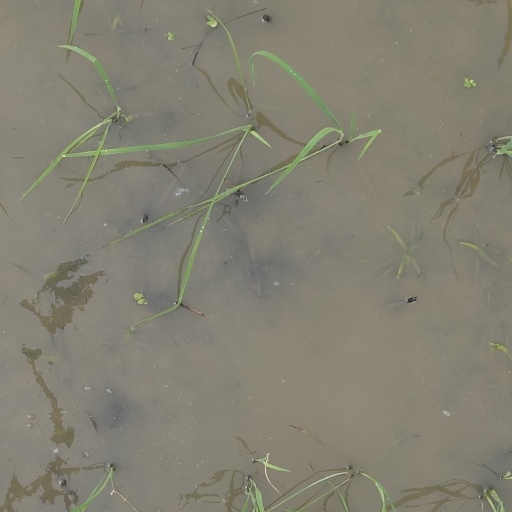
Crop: rice